HMS King Edward VII

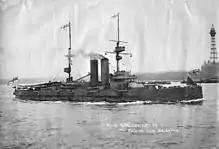
"King Edward VII" passing New Brighton

When "King Edward VII" was laid down at Devonport Dockyard on 8 March 1902, the first plate was laid by King Edward VII, who with his wife Queen Alexandra had just attended the naming and launching ceremony of . "King Edward VII" was launched by her namesake on 23 July 1903 and was completed in February 1905. Edward VII consented to having "King Edward VII" carry his name on the condition that she always serve as a flagship. The Royal Navy honoured this wish throughout her career. "King Edward VII" was commissioned on 7 February at Devonport Dockyard for service as Flagship, Commander-in-Chief, Atlantic Fleet. She underwent a refit in 1906–1907, during which her superstructure 12-pounder guns were temporarily relocated to the top of her main battery turrets. Her Atlantic Fleet service ended when she paid off at Portsmouth Dockyard on 4 March 1907.